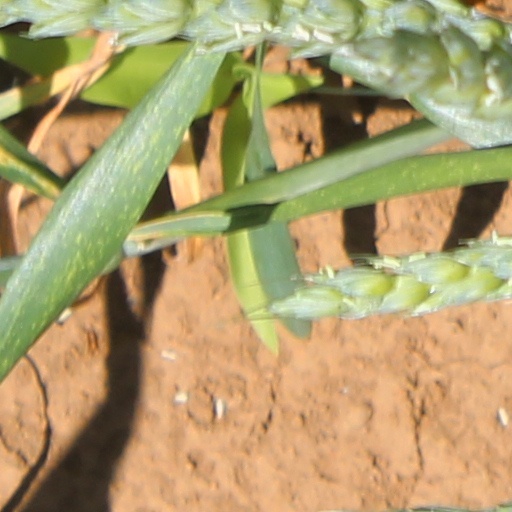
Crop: wheat